A Beautiful Day in the Neighborhood

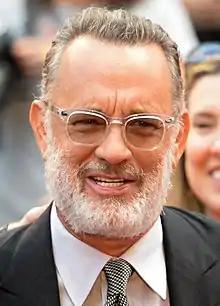
Tom Hanks (pictured in 2019) was praised by critics for his performance as Fred Rogers

On review aggregation website Rotten Tomatoes, the film holds an approval rating of based on reviews, with an average rating of . The website's critical consensus reads, "Much like the beloved TV personality that inspired it, "A Beautiful Day in the Neighborhood" offers a powerfully affecting message about acceptance and understanding." On Metacritic, the film has a weighted average score of 80 out of 100, based on 50 critics, indicating "generally favorable" reviews. Audiences polled by CinemaScore gave the film an average grade of "A" on an A+ to F scale, while those at PostTrak gave it an average four out of five stars, with 66% saying they would definitely recommend it.